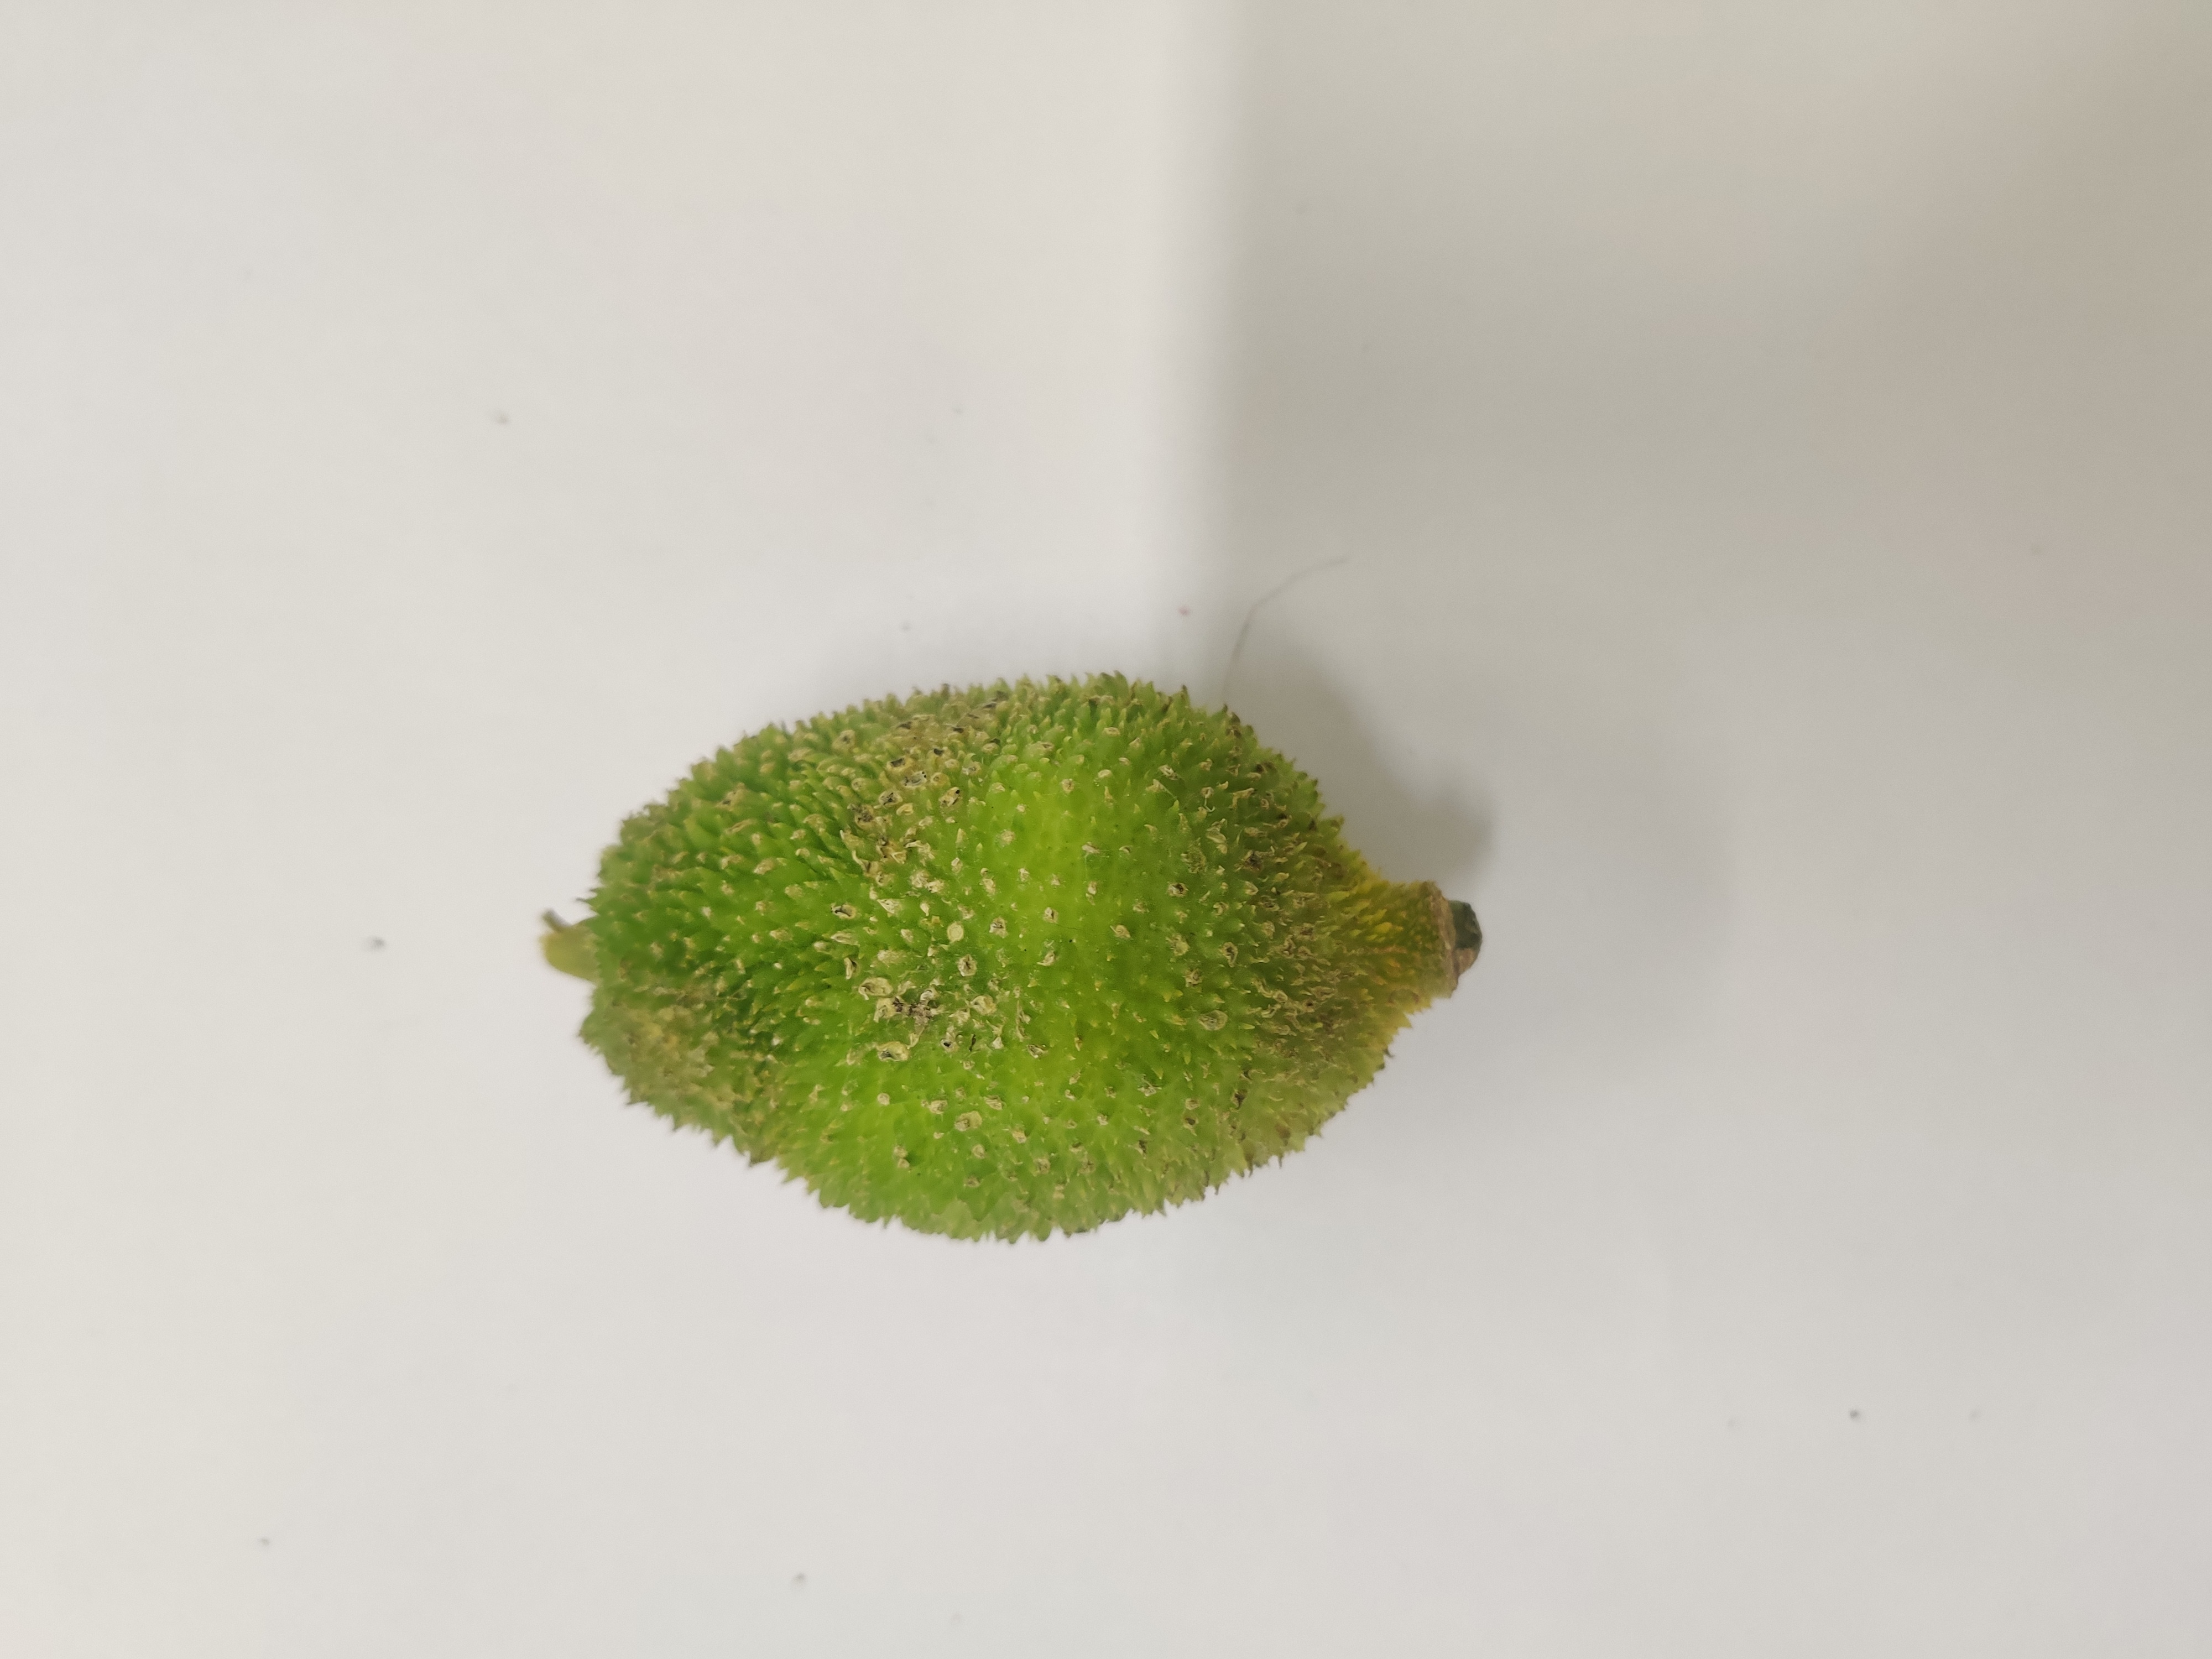
Crop: Spiny Gourd
Condition: Severely Damaged